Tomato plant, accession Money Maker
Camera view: bottom (45 deg); turntable rotation: 210 degrees
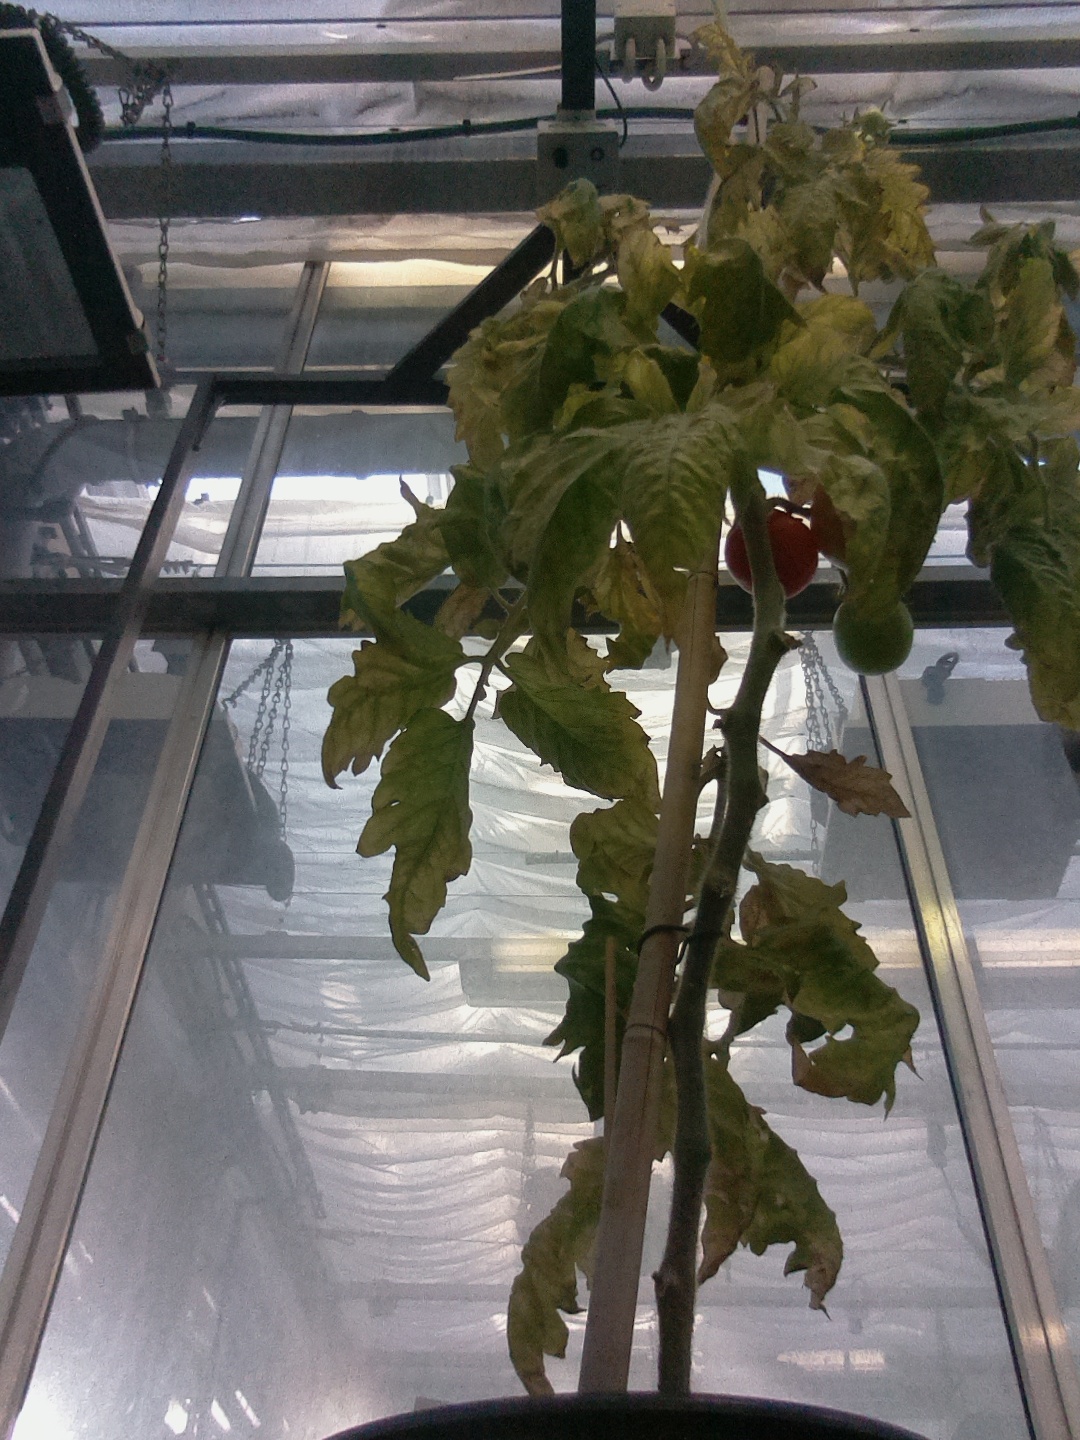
BBCH growth stage 82: 20%-30% of fruits show typical fully ripe color